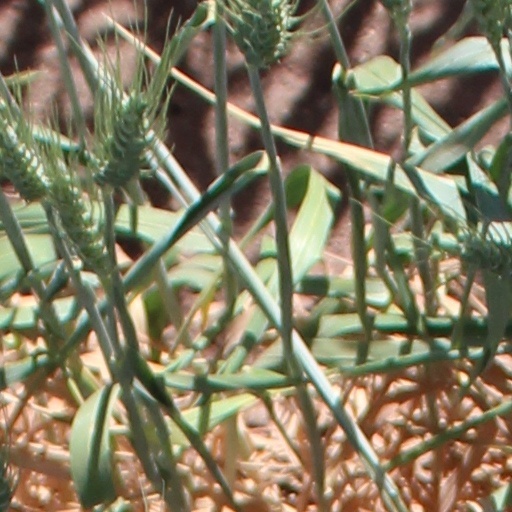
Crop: wheat